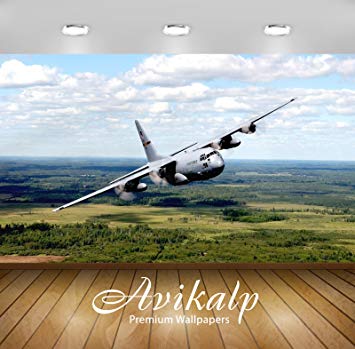
Vehicle type: Planes